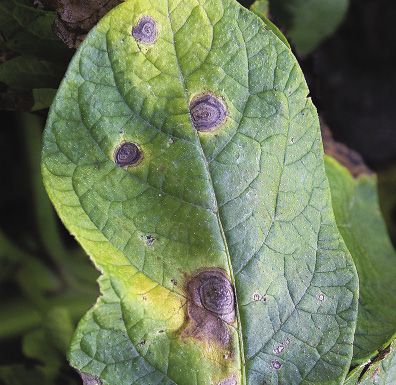
Labels: Potato leaf early blight